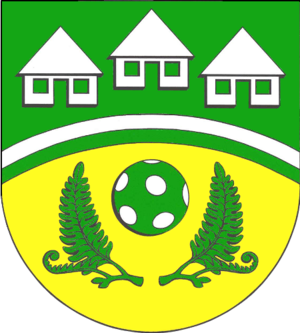
Nindorf est une commune allemande du Schleswig-Holstein, située dans l'arrondissement de Dithmarse, immédiatement à l'est de la ville de Meldorf. Nindorf est l'une des 24 communes de l'Amt Mitteldithmarschen dont le siège est à Meldorf.